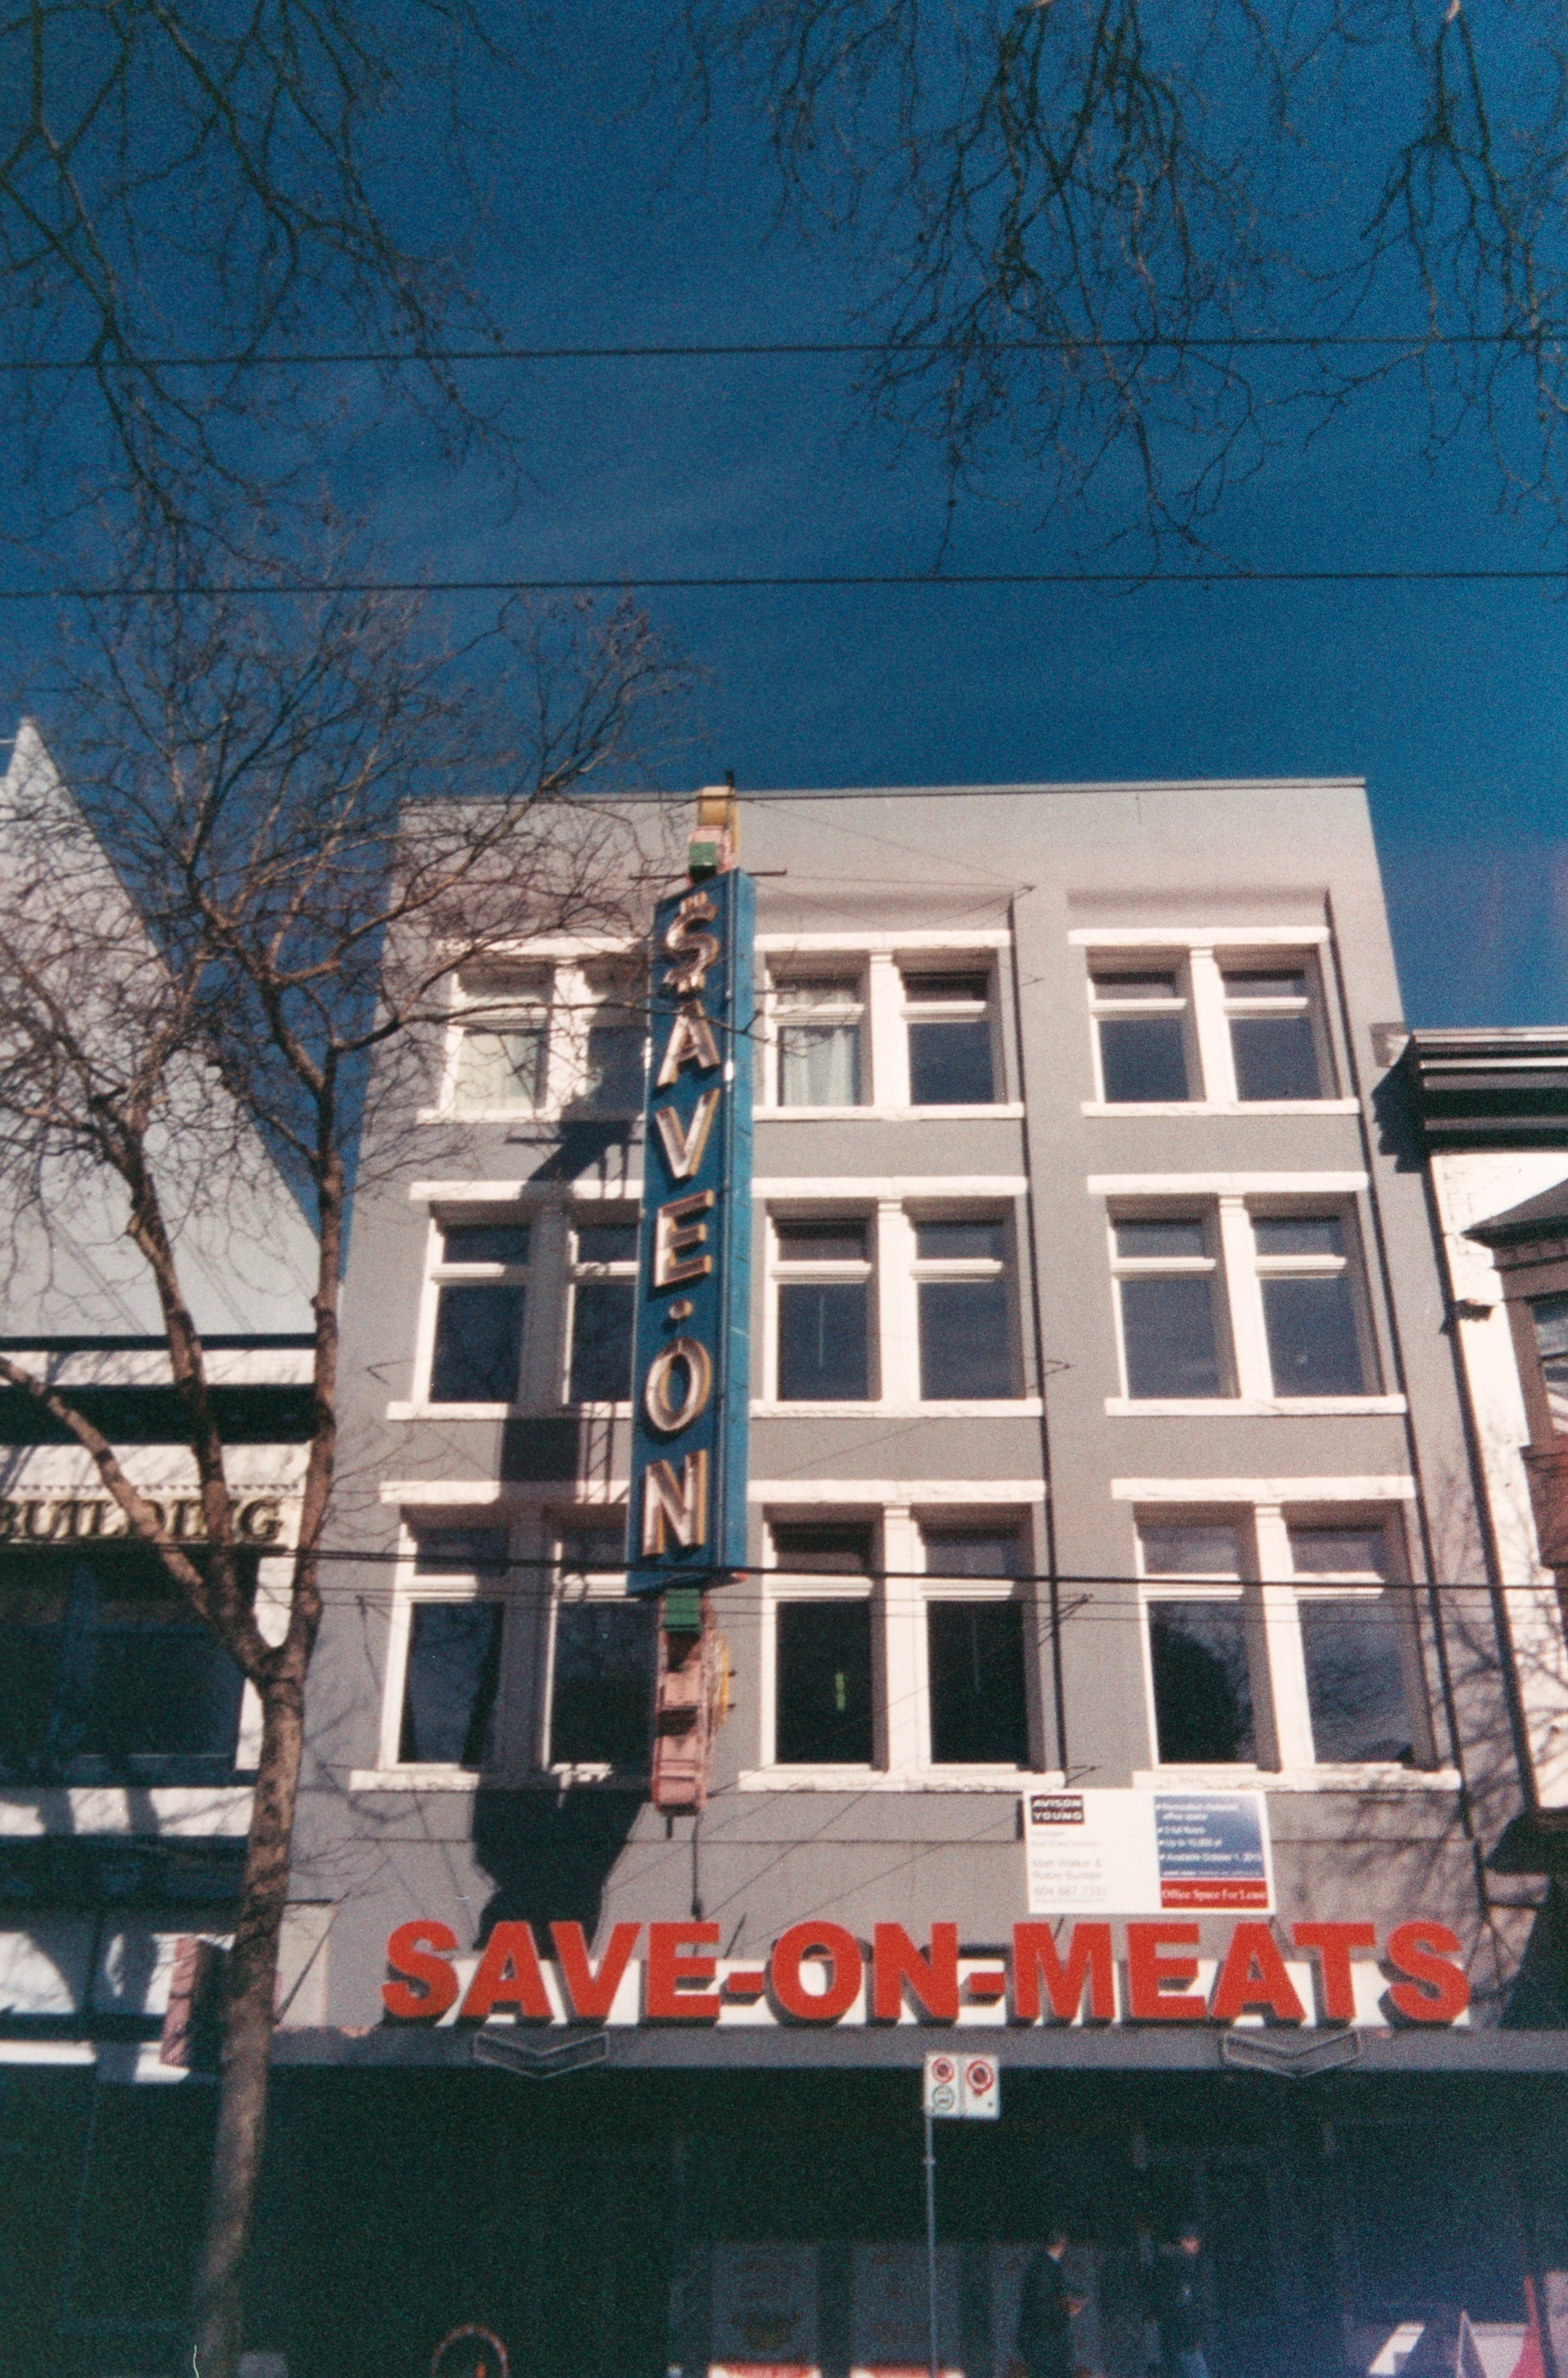
architecture, street, house, window, building, restaurant, home, film, sign, landmark, facade, property, diner, apartment, tower block, neon, canonae1, ferrania, expired, expiredfilm, osawa28mm, ferrania100, vancouverbc, expiredferrania, butcher, saveonmeats, comfortfood, westhasting, condominium, residential area